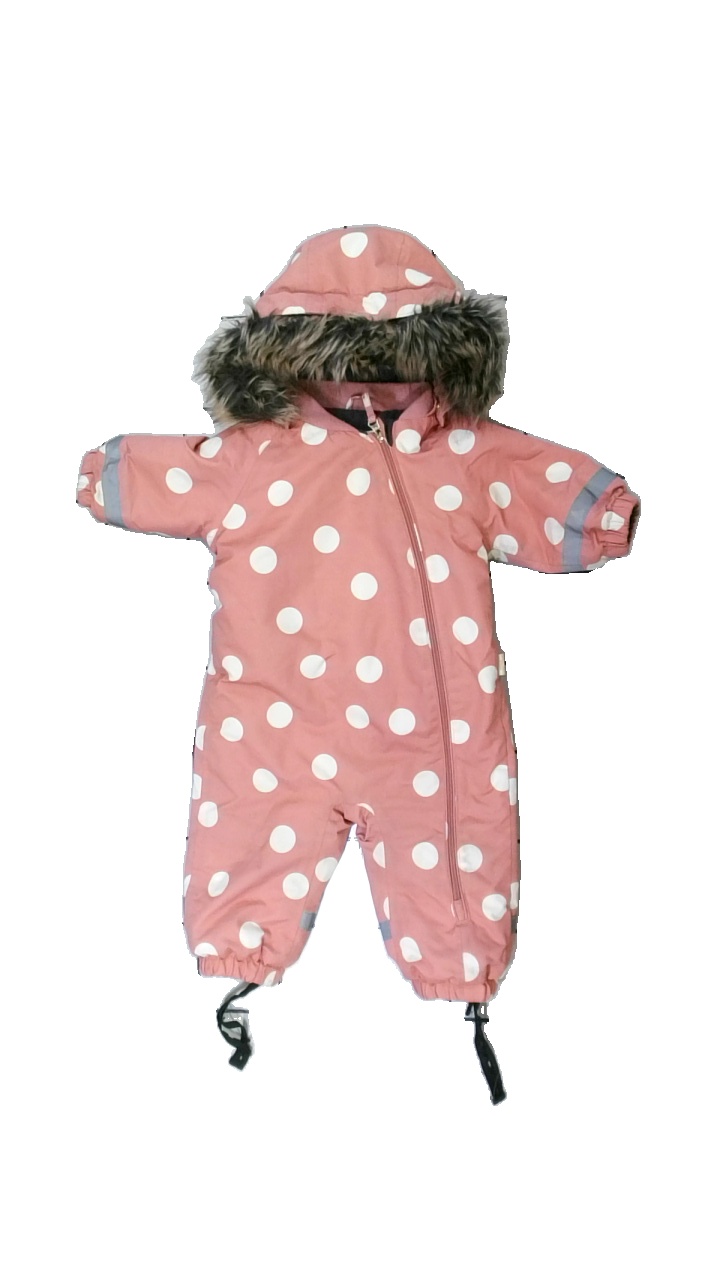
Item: Winter Jacket (Children)
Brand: Petit Cherie
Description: prickig overall, svaga fläckar vid fötterna. band som ska gå under skorna är av
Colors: White, Pink
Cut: Regular
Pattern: Dots
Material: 100% polyester
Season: Winter
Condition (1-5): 3
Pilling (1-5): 5
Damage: fläckar
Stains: Minor
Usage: Reuse
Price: <50